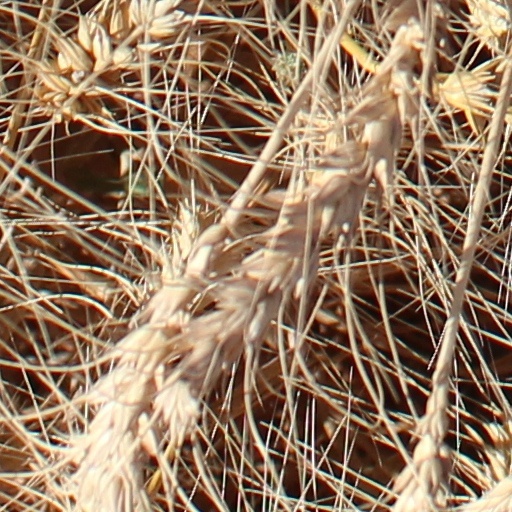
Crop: wheat